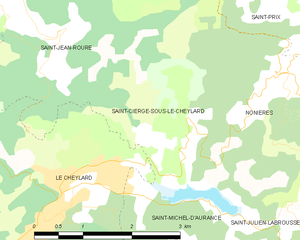
Carte des communes françaises: Saint-Cierge-sous-le-Cheylard